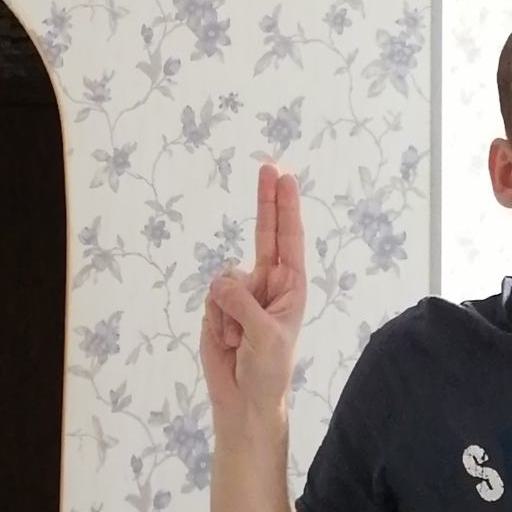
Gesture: two_up